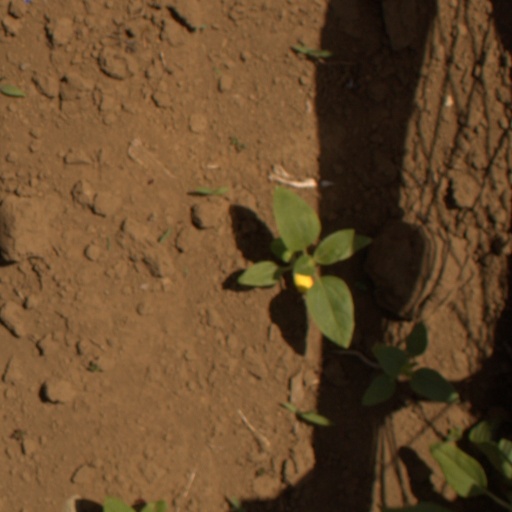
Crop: Jerusalem artichoke